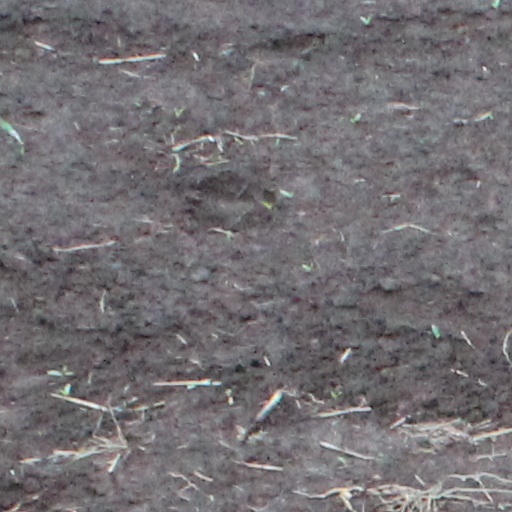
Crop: wheat